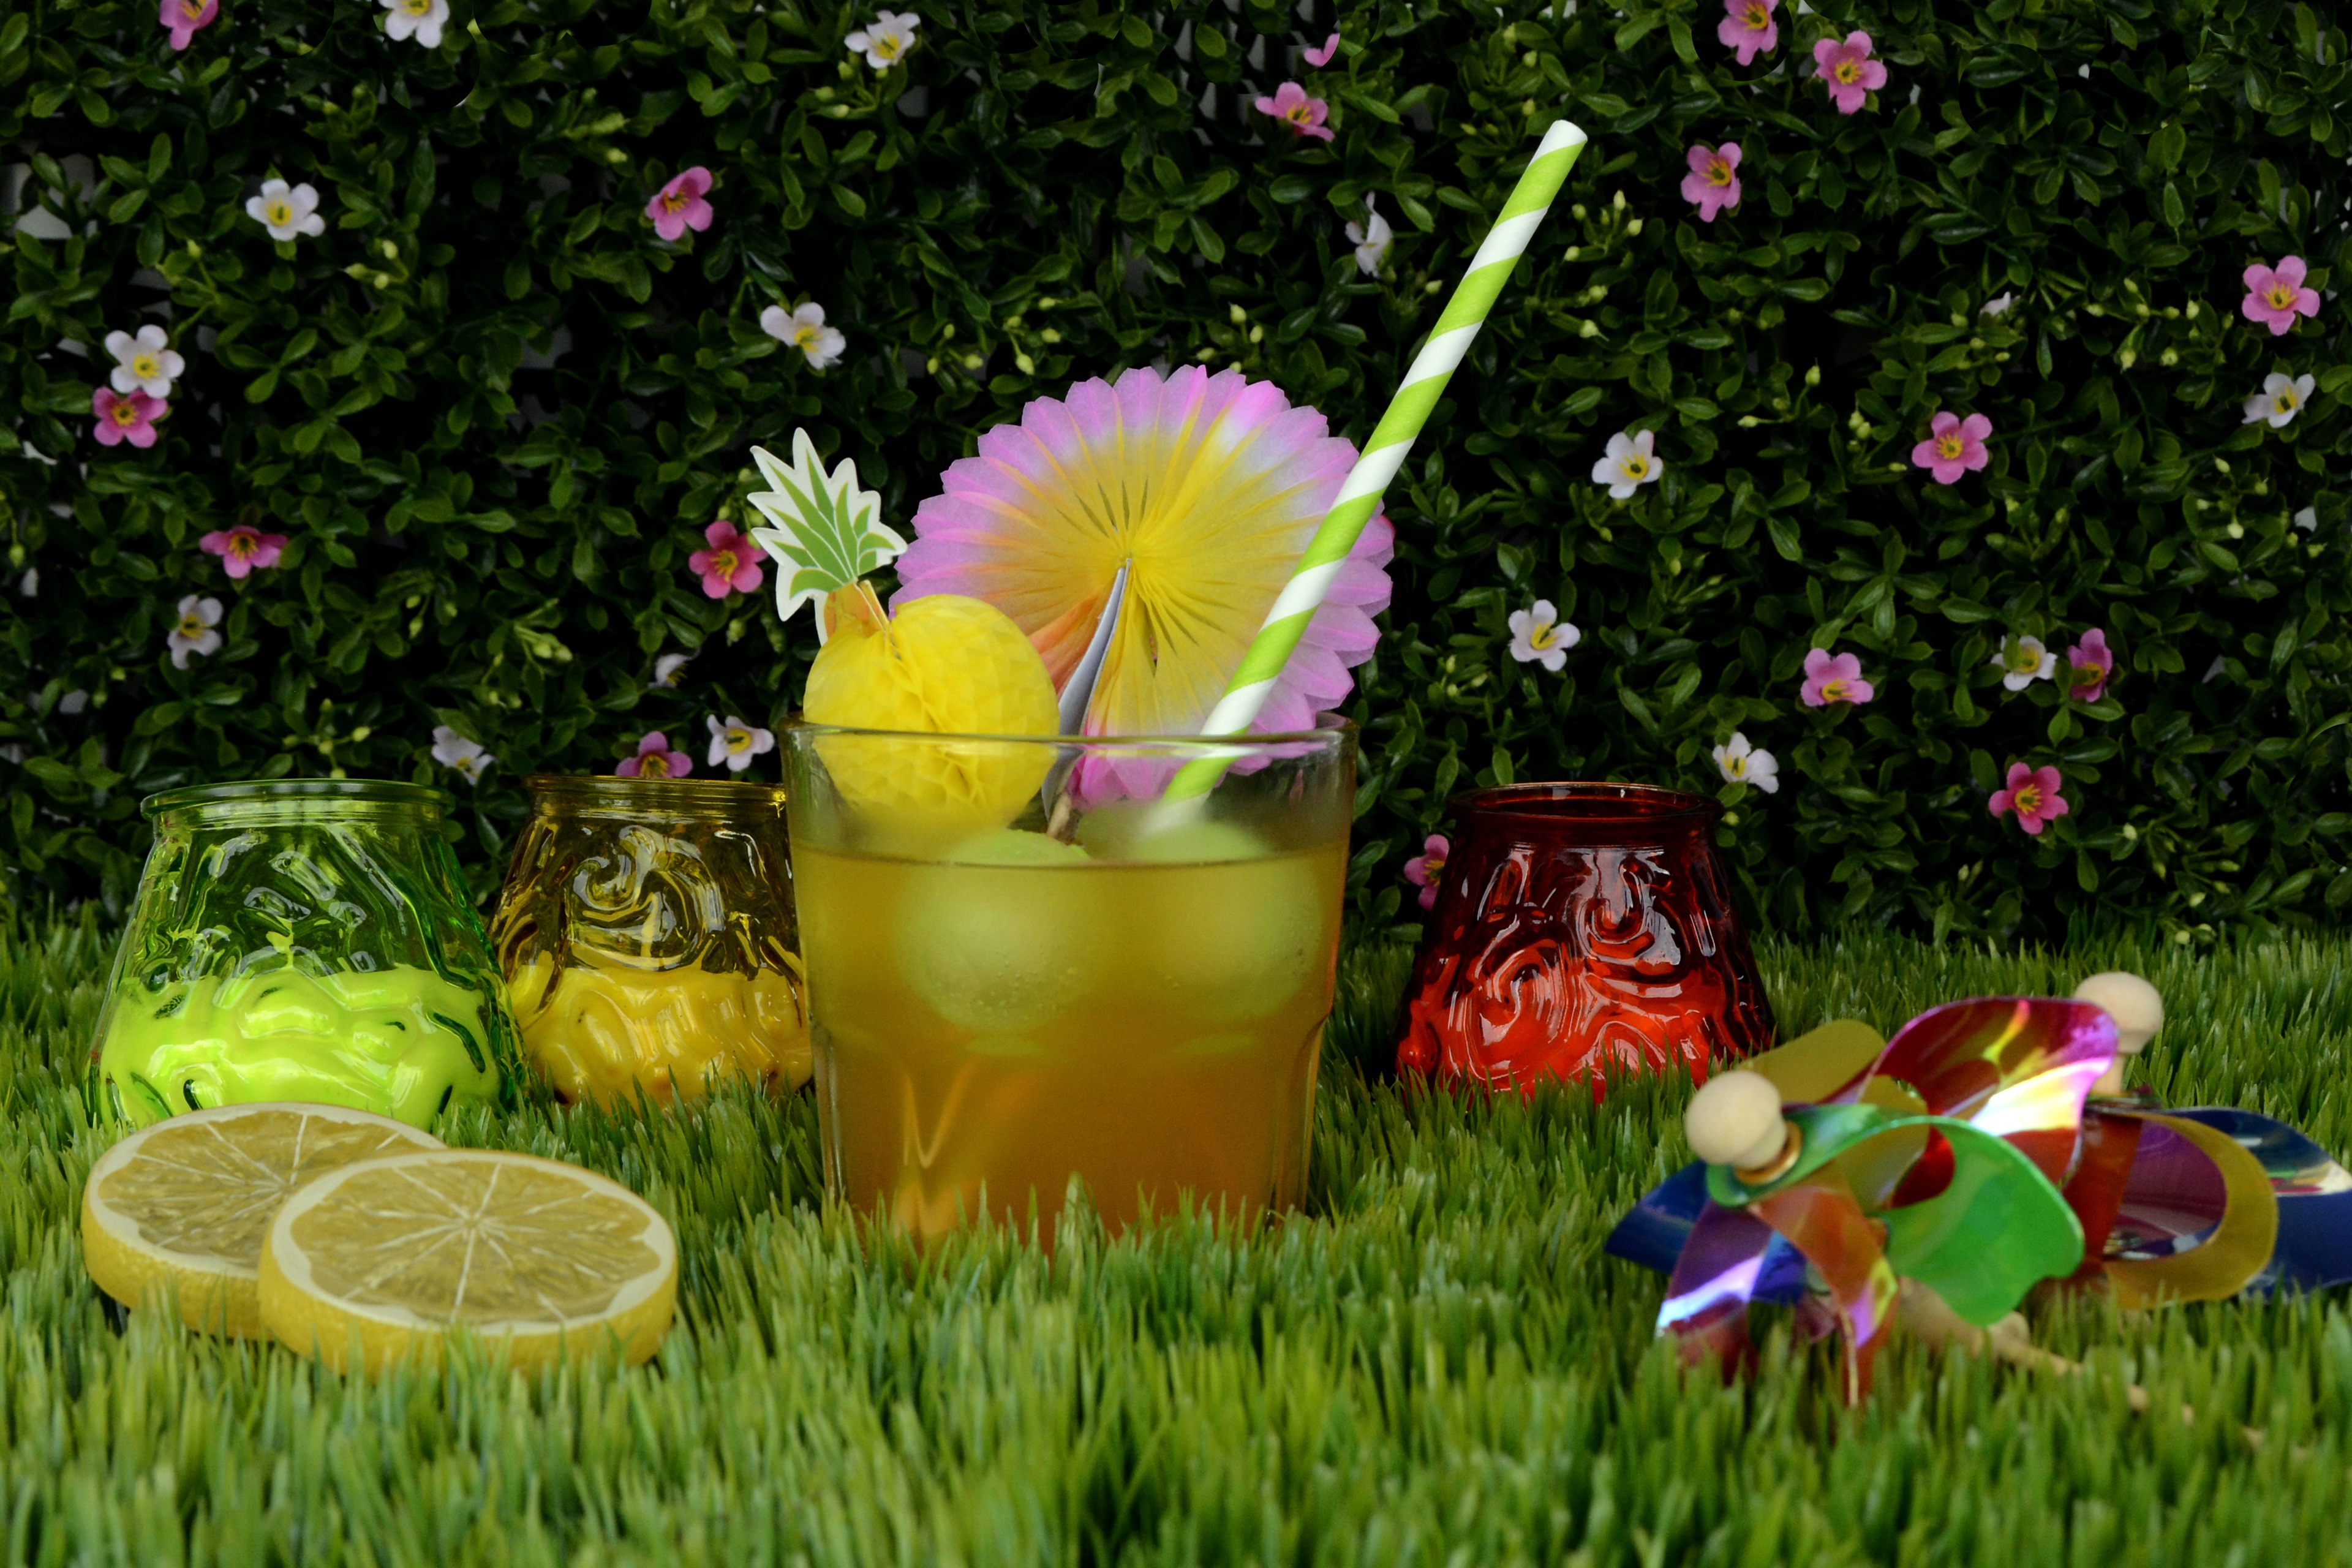
grass, lawn, meadow, flower, decoration, relax, color, drink, colorful, pinwheel, lights, candles, party, straw, enjoy, floristry, chill out, tea lights, garden party, sommerfest, ice throws